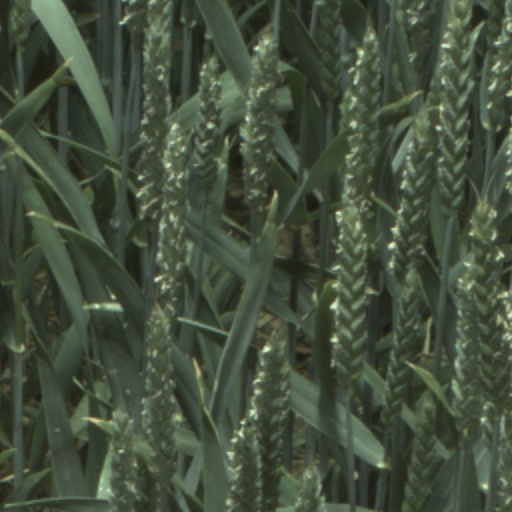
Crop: wheat